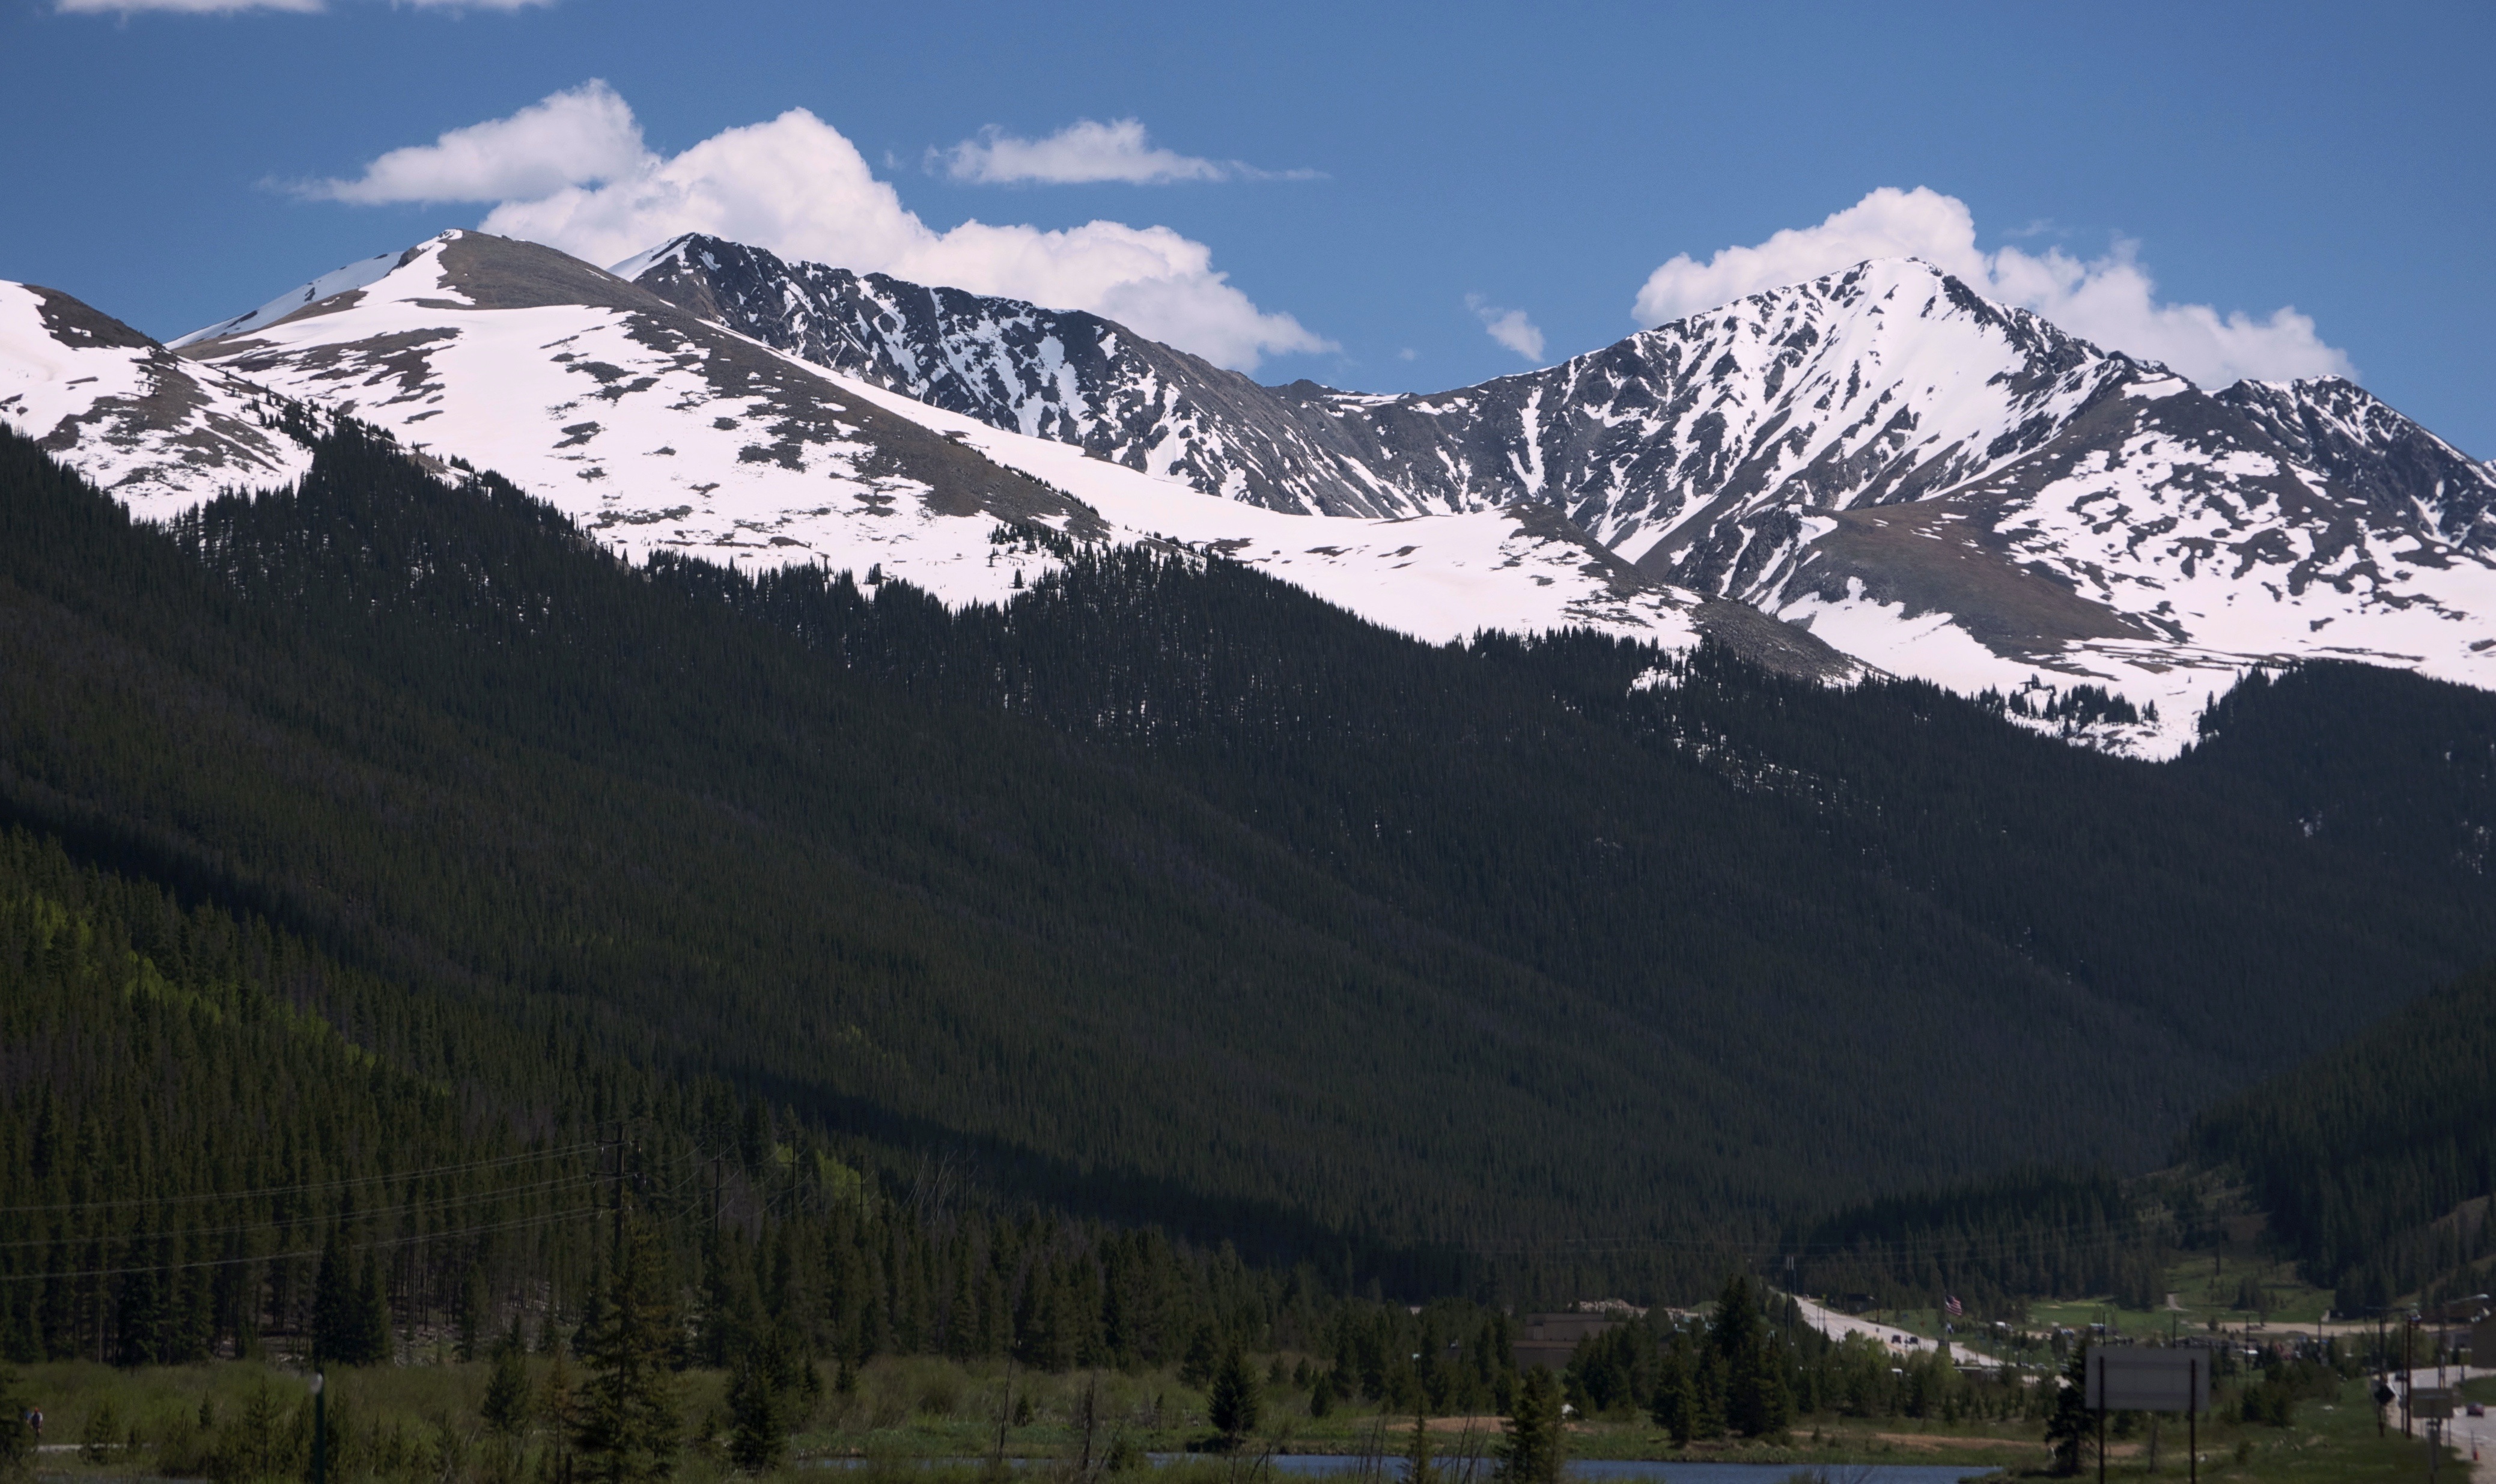
landscape, nature, outdoor, wilderness, mountain, snow, hiking, lake, valley, mountain range, travel, mountain top, ridge, mountains, alps, plateau, fell, landform, mountain pass, geographical feature, mountainous landforms